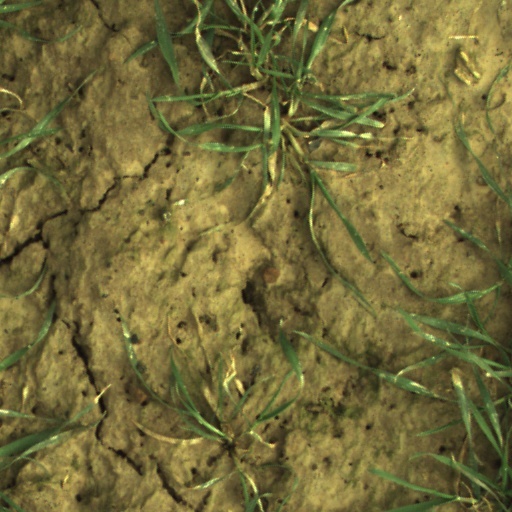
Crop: wheat